Lypovets

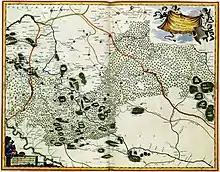
Map of the Bracław Voivodeship from 1648 with "Lipowiec" marked

Lipowiec, as it was known in Polish, was granted town rights in the early 17th century. It was a private town, administratively located in the Winnica County in the Bracław Voivodeship in the Lesser Poland Province of the Kingdom of Poland. It was annexed by the Russian Empire in the Second Partition of Poland in 1793. In 1802, it became the administrative center of Lypovets uyezd in Kiev Governorate. In the late 19th century the population was mostly employed in agriculture and grain trade, which was sold mostly to Odesa.